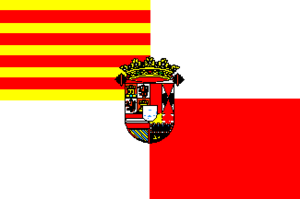
Abanilla, en castillan et officiellement, est une commune de la communauté autonome de la Région de Murcie en Espagne. Elle est située dans la comarque de L'Oriental. Elle fait partie de la région catalanophone d'El Carche.